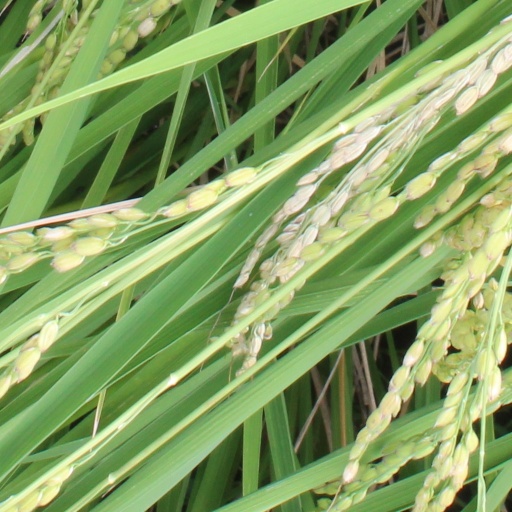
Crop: rice